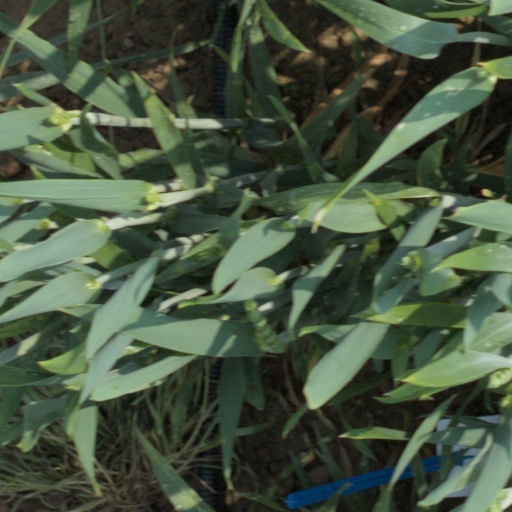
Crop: wheat